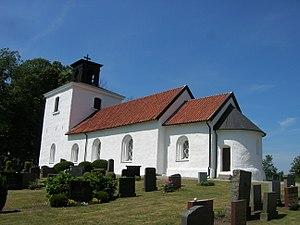
Église de Fågeltofta, Commune de Tomelilla, Scanie, diocèse de Lund, Suède.